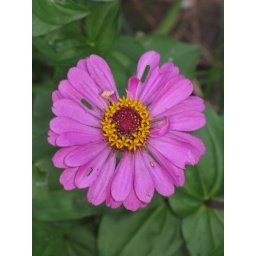
pink flower in backyard